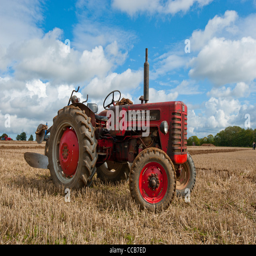
tractor and plough in an arable field